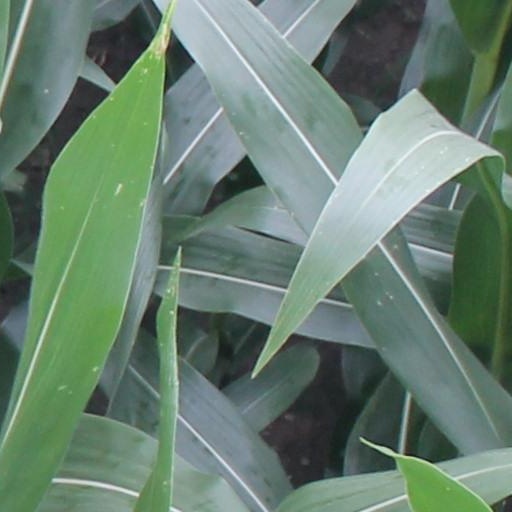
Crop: maize; corn